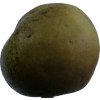
Label: pear